Louis the German

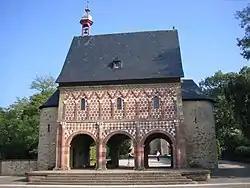
Carolingian gatehouse ("Torhalle") to Lorsch Abbey, where Louis the German was buried

The later years of Louis the German were troubled by rebellions of his sons. The eldest, Carloman of Bavaria, revolted in 861 and again two years later. This was followed by the second son Louis the Younger, who was joined by his brother Charles the Fat. In 864 Louis was forced to grant Carloman the kingdom of Bavaria, which he himself had once held under his father. In 865 he divided the remainder of his lands—Saxony with Franconia and Thuringia went to Louis the Younger and Swabia with Raetia to Charles the Fat.